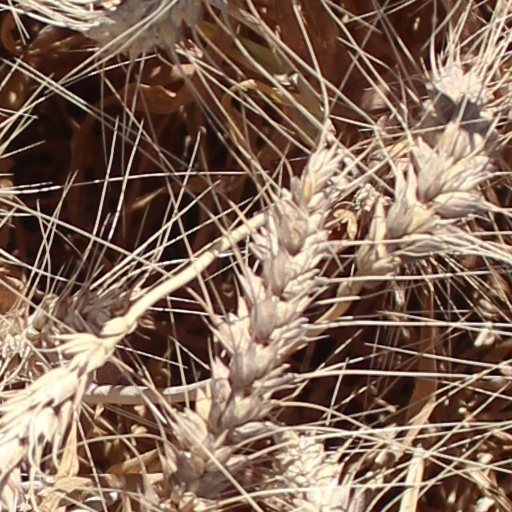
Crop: wheat